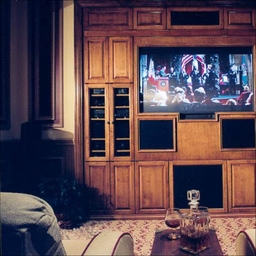
Room type: livingroom